Alizée Baron

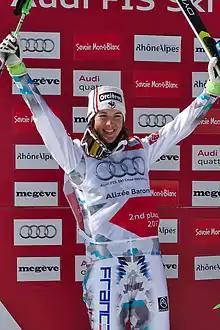
Baron in 2015

Alizée Baron (born 6 August 1992) is a French freestyle skier, specializing in ski cross, and alpine skier.